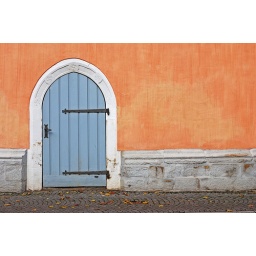
Old wooden church door in Eisenach, Germany.